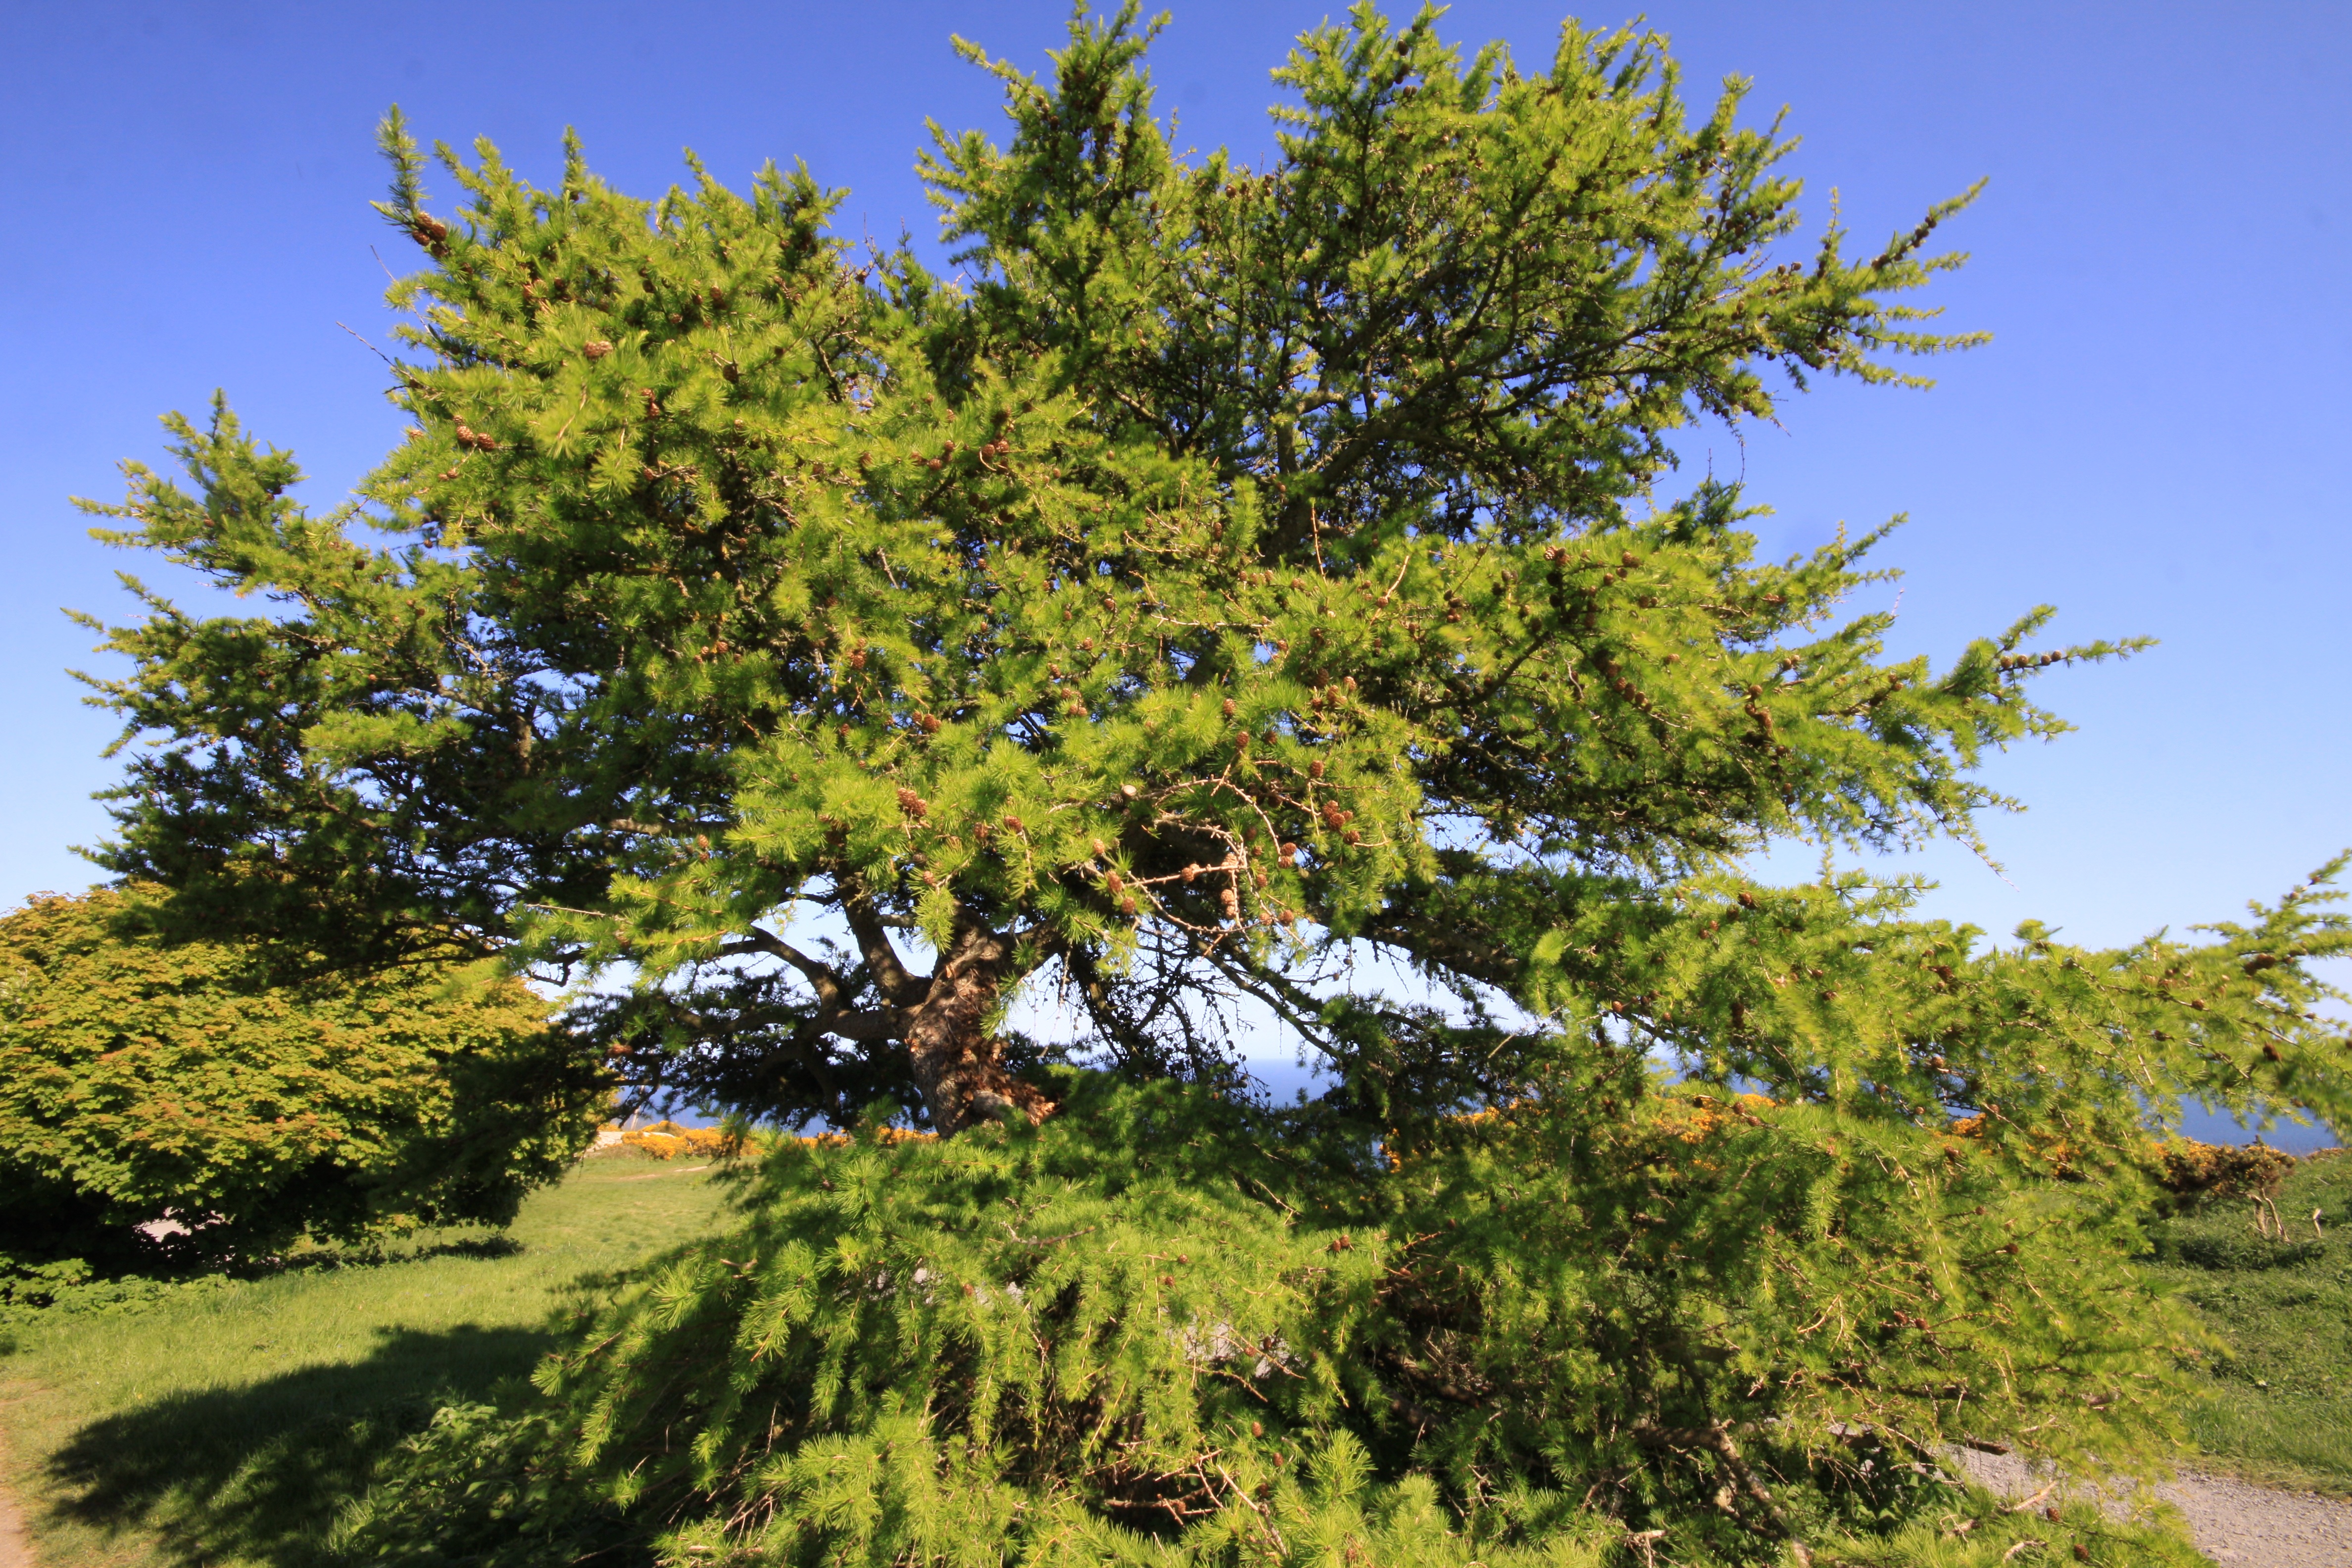
tree, nature, branch, plant, evergreen, botany, fir, conifer, spruce, shrub, ireland, larch, ecosystem, dublin, flowering plant, biome, pine family, woody plant, temperate coniferous forest, land plant